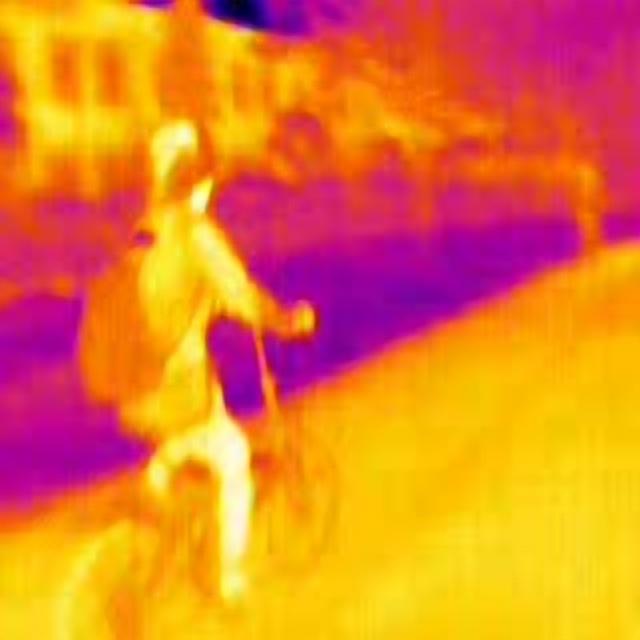
Detected objects:
label: person
label: person